Alonso S. Perales

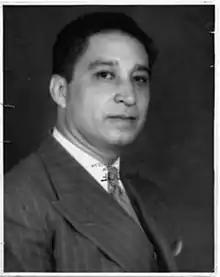

Alonso S. Perales (October 17, 1898 May 9, 1960) was an American lawyer, diplomat, and civil rights activist based in Texas. He was the intellectual architect of the League of United Latin American Citizens (LULAC) though he served as the second president, helping write its constitution. Perales also served as a US diplomat in thirteen missions in Latin America in the 1920s..